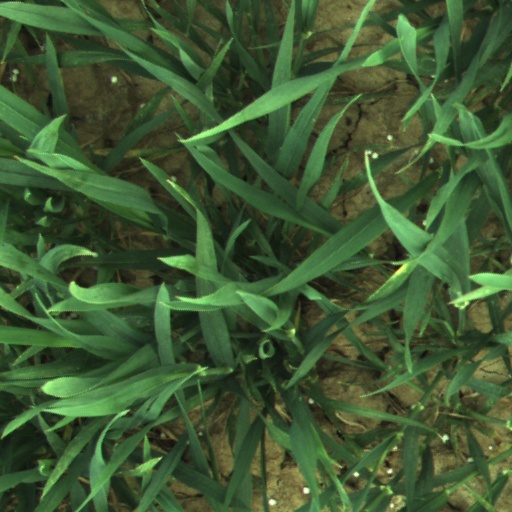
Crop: wheat